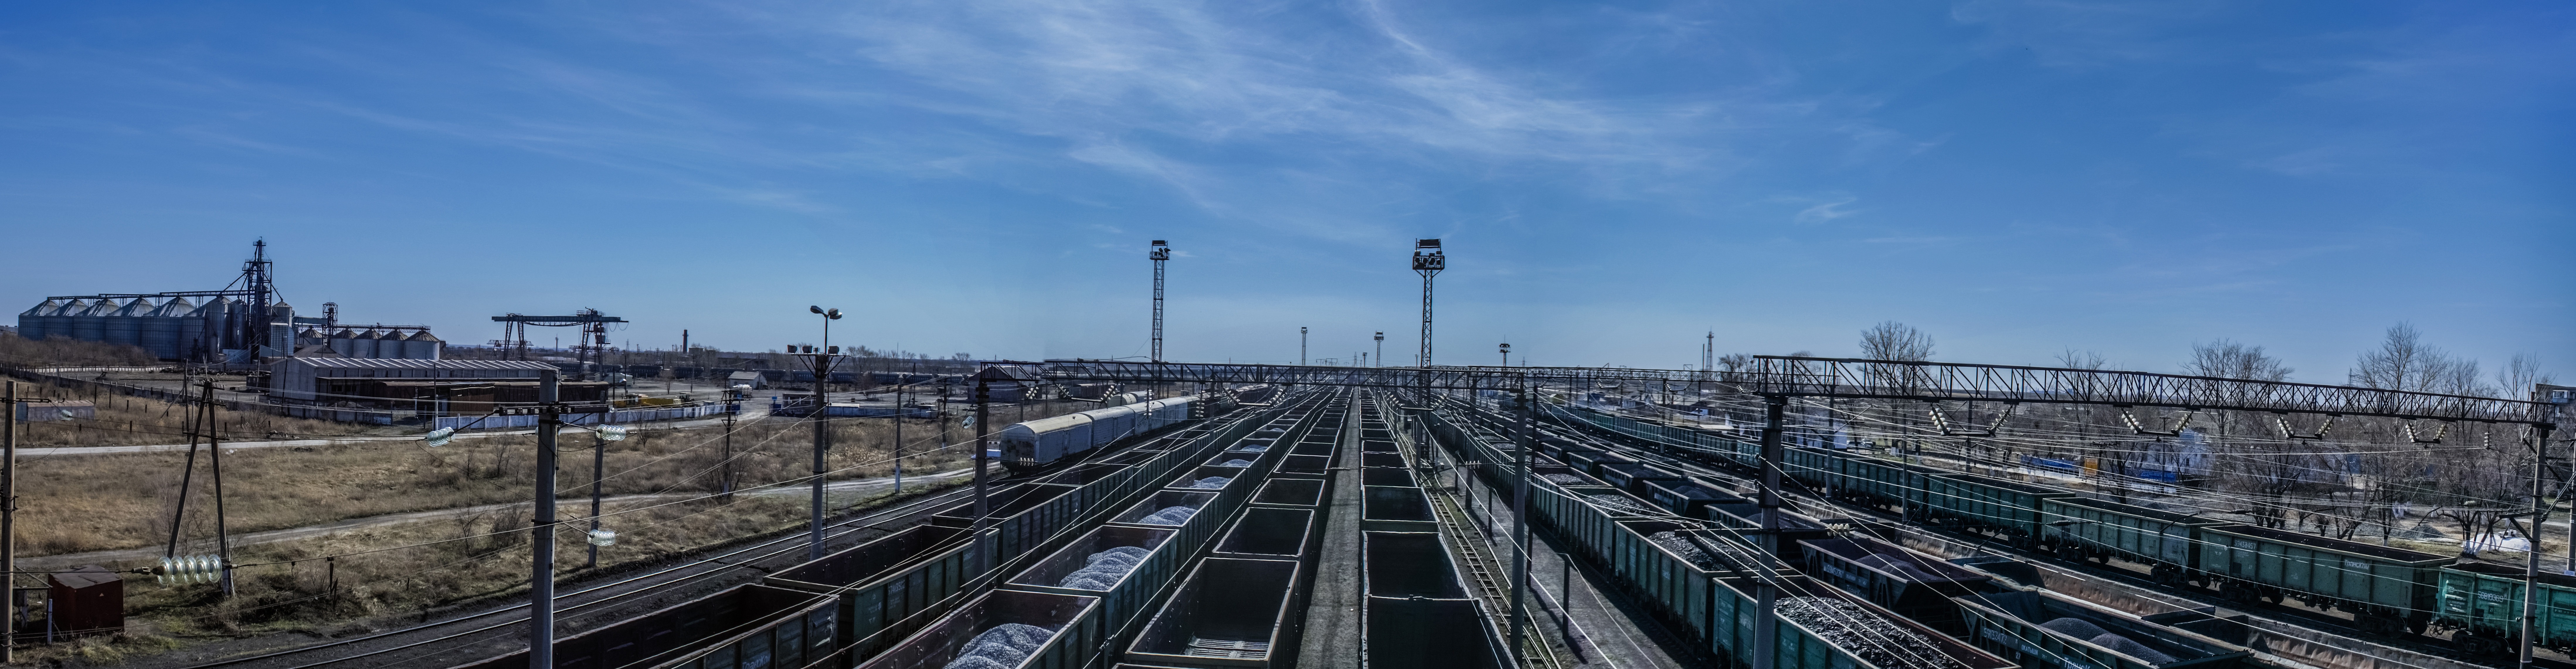
nature, track, bridge, overpass, cityscape, panorama, summer, escalator, transport, truck, stadium, public transport, cars, trucks, oil, coal, quarry, palermo, rail transport, coal mining, kazakhstan, skyway, rolling stock, escalatory, black coal